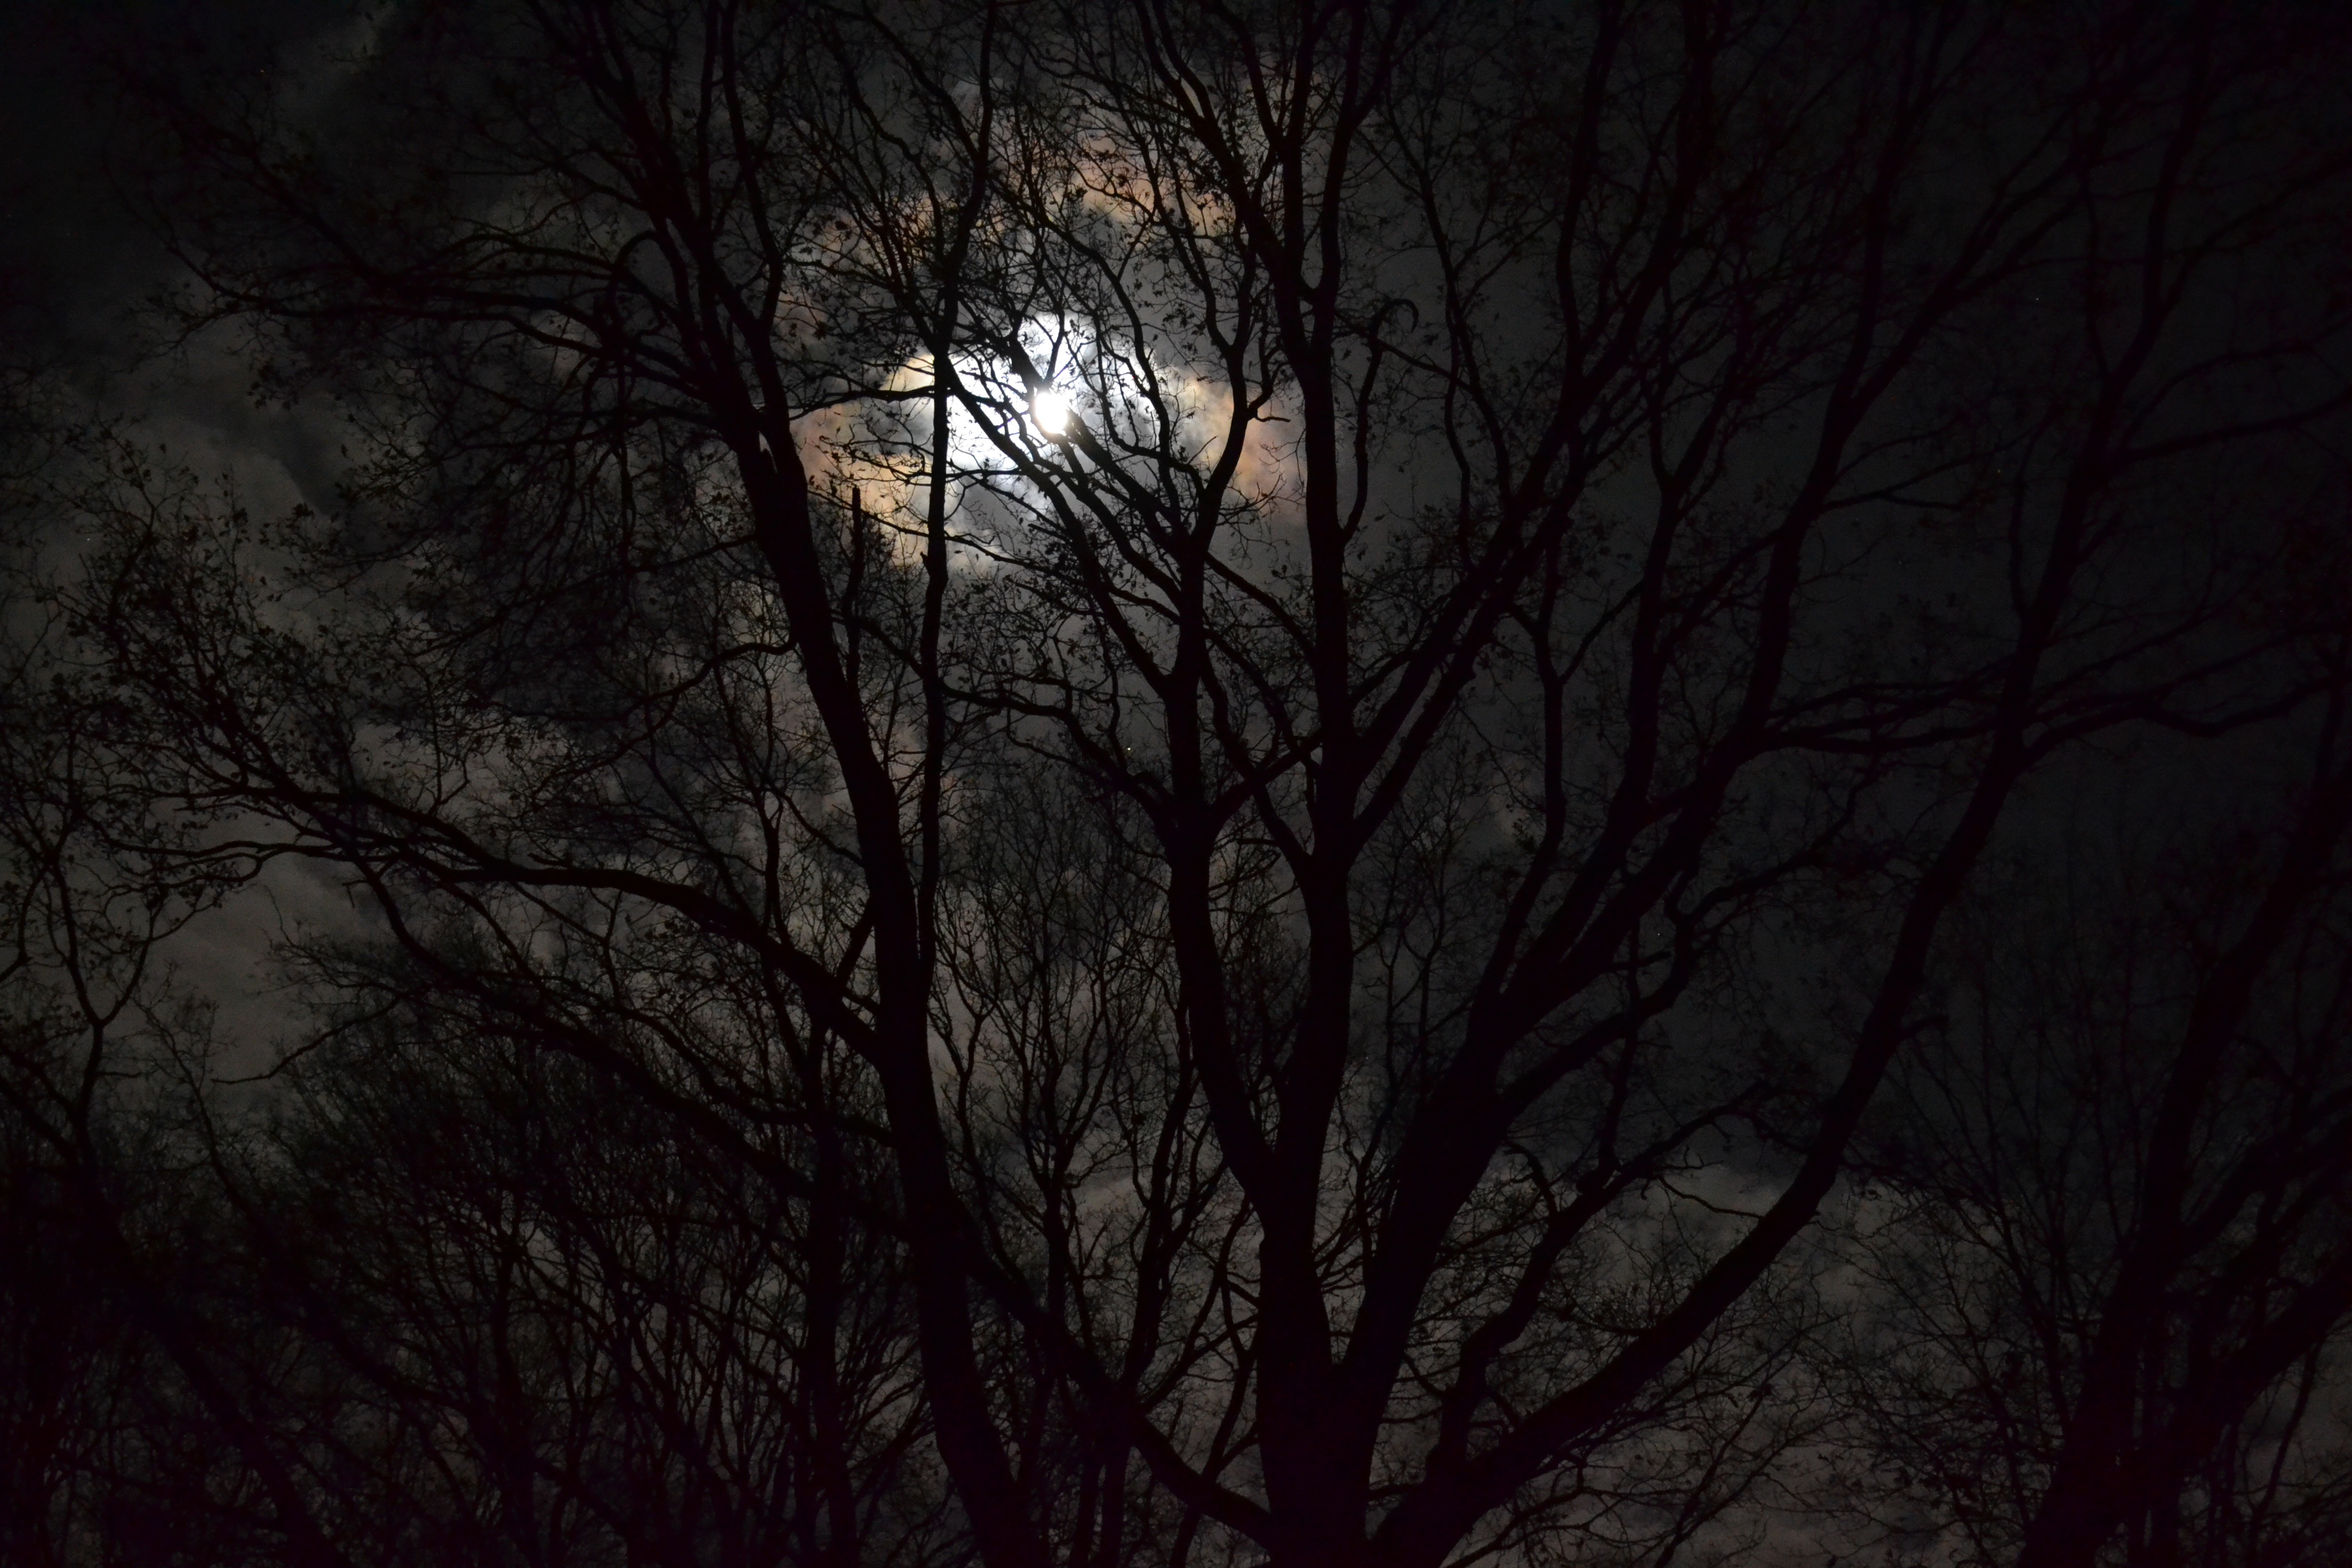
tree, forest, branch, night, sunlight, morning, leaf, atmosphere, evening, weather, darkness, moonlight, atmospheric phenomenon, woody plant